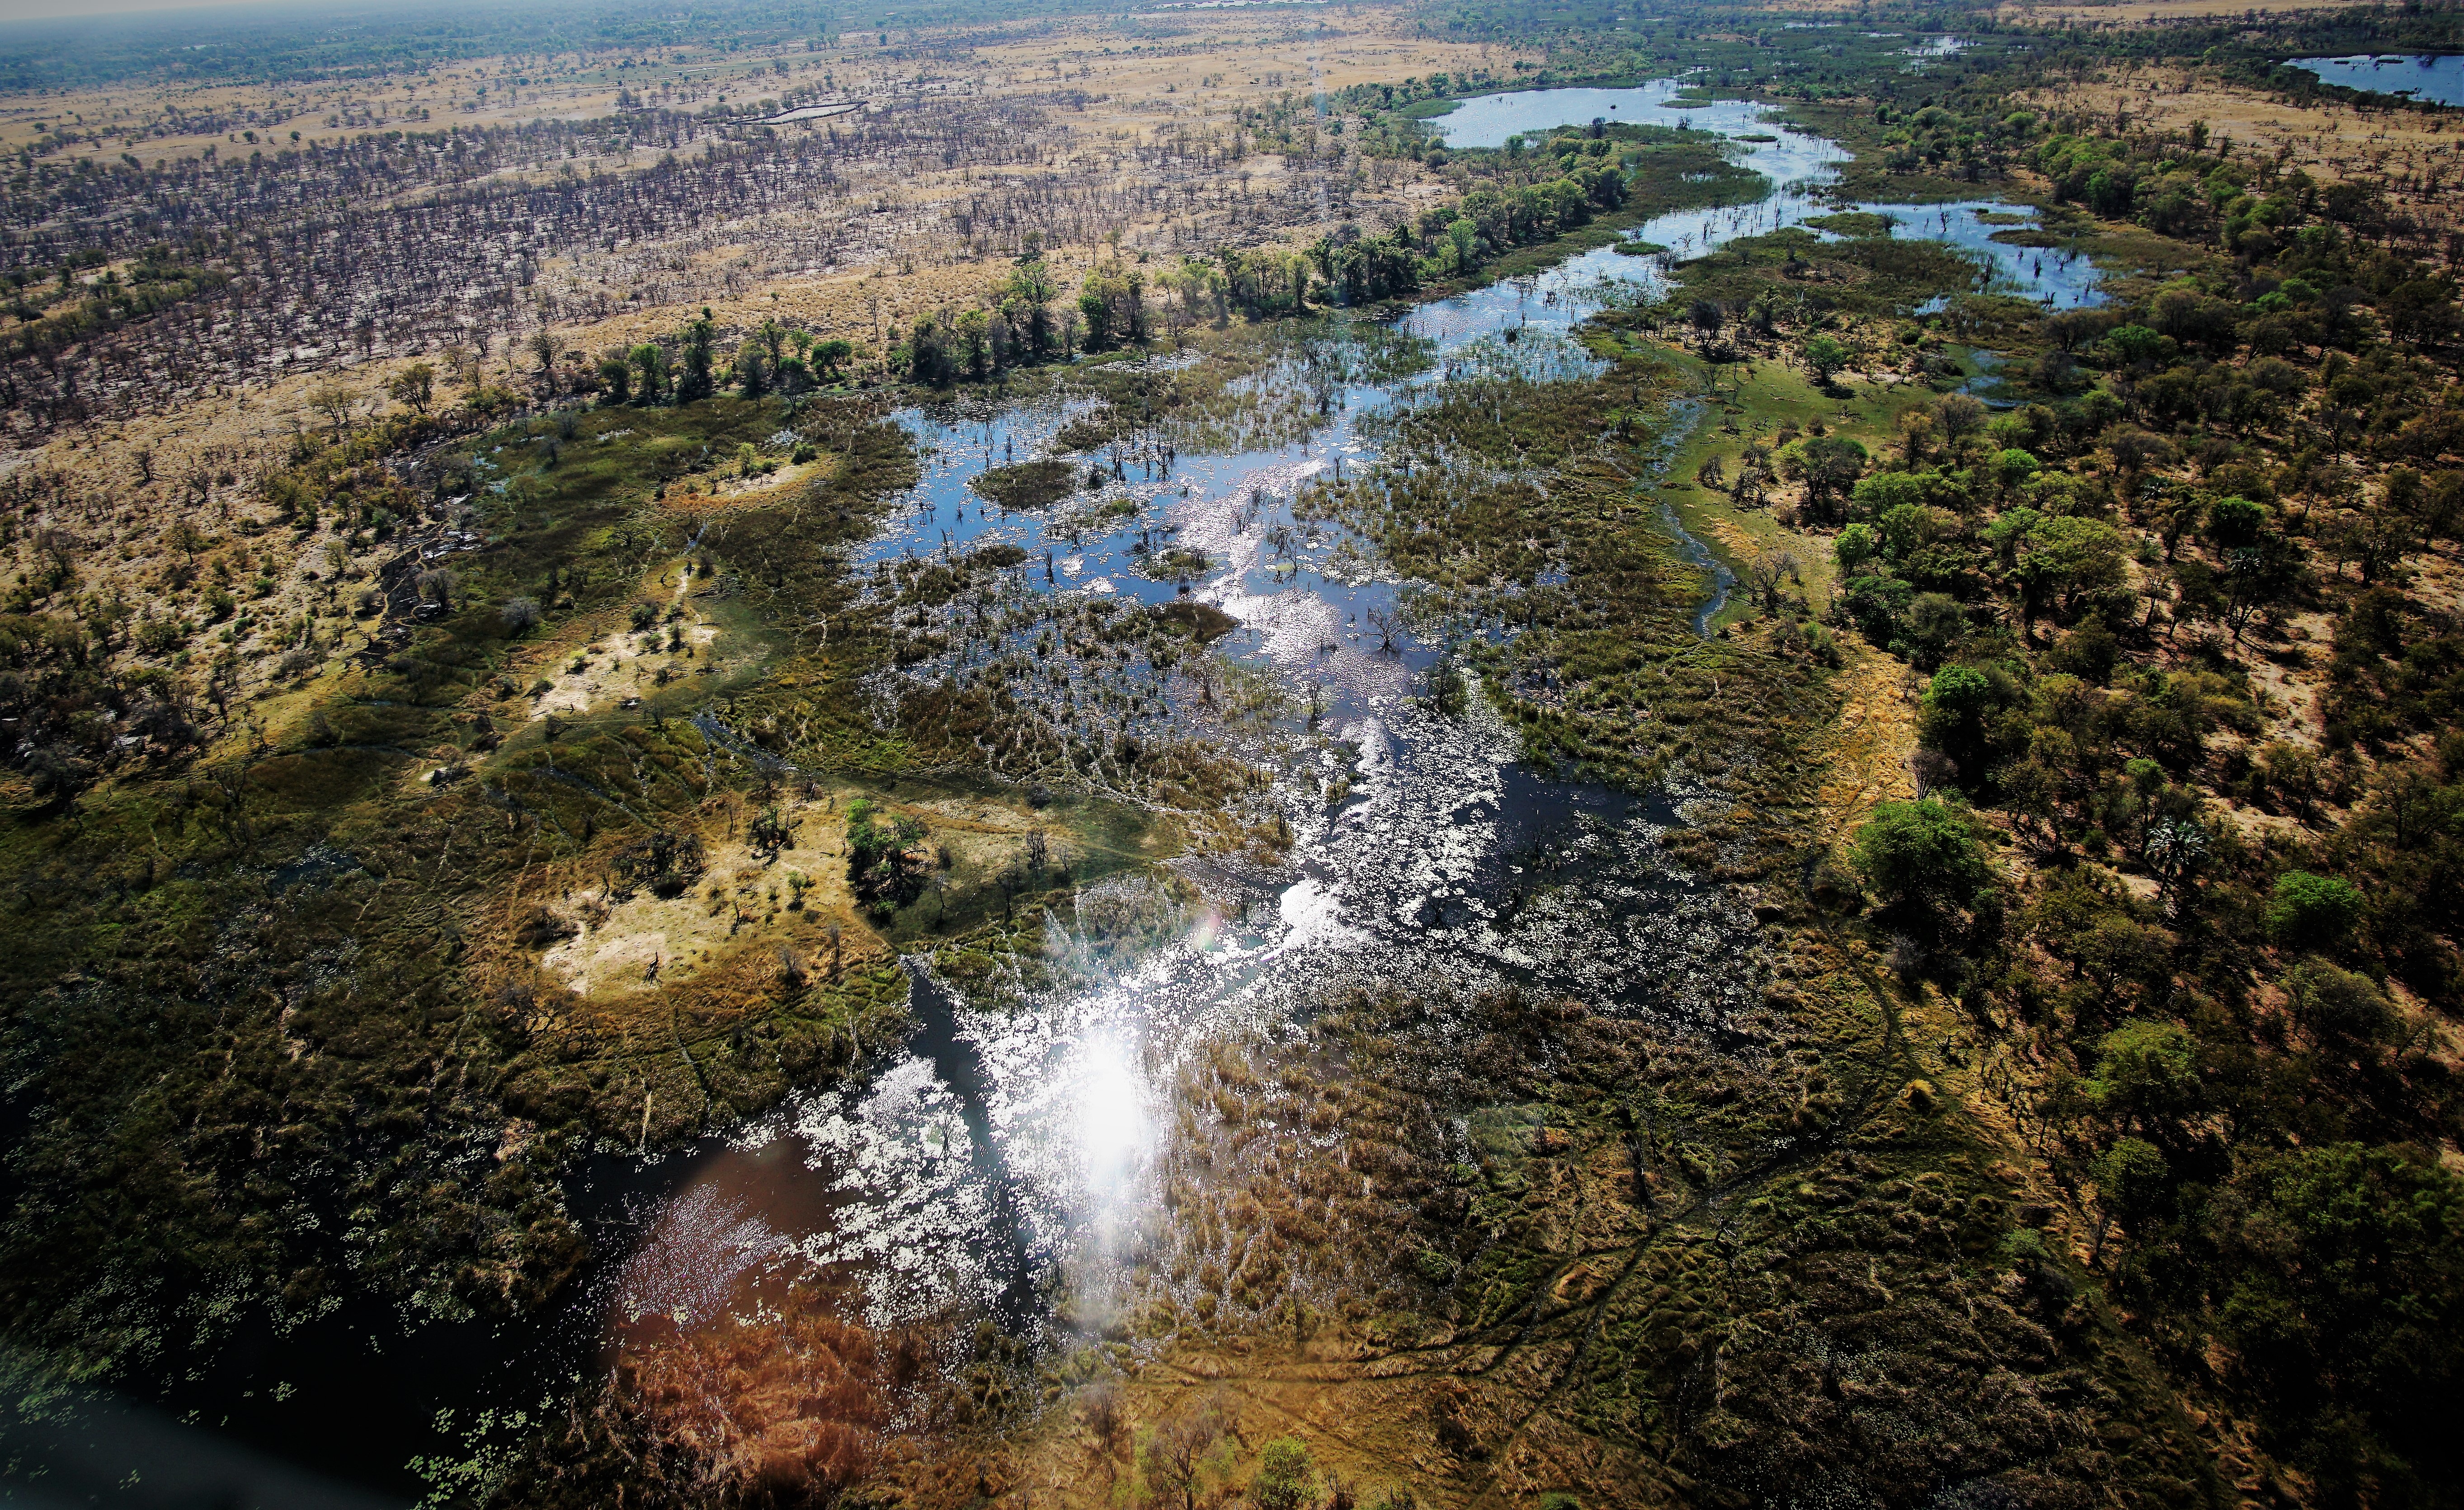
landscape, coast, water, nature, forest, waterfall, wilderness, mountain, river, stream, park, national park, body of water, delta, habitat, botswana, water feature, ecosystem, aerial photography, okavango, maun